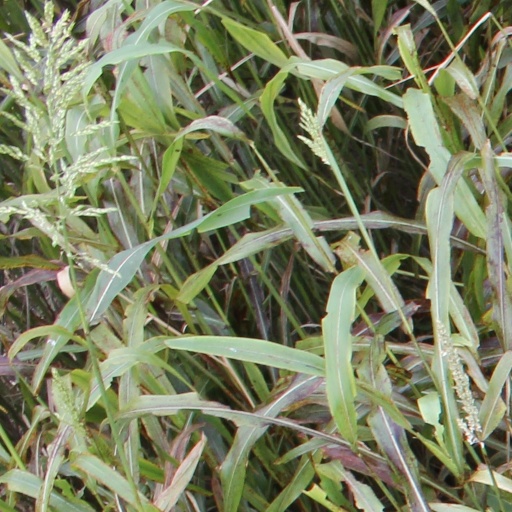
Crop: sorghum